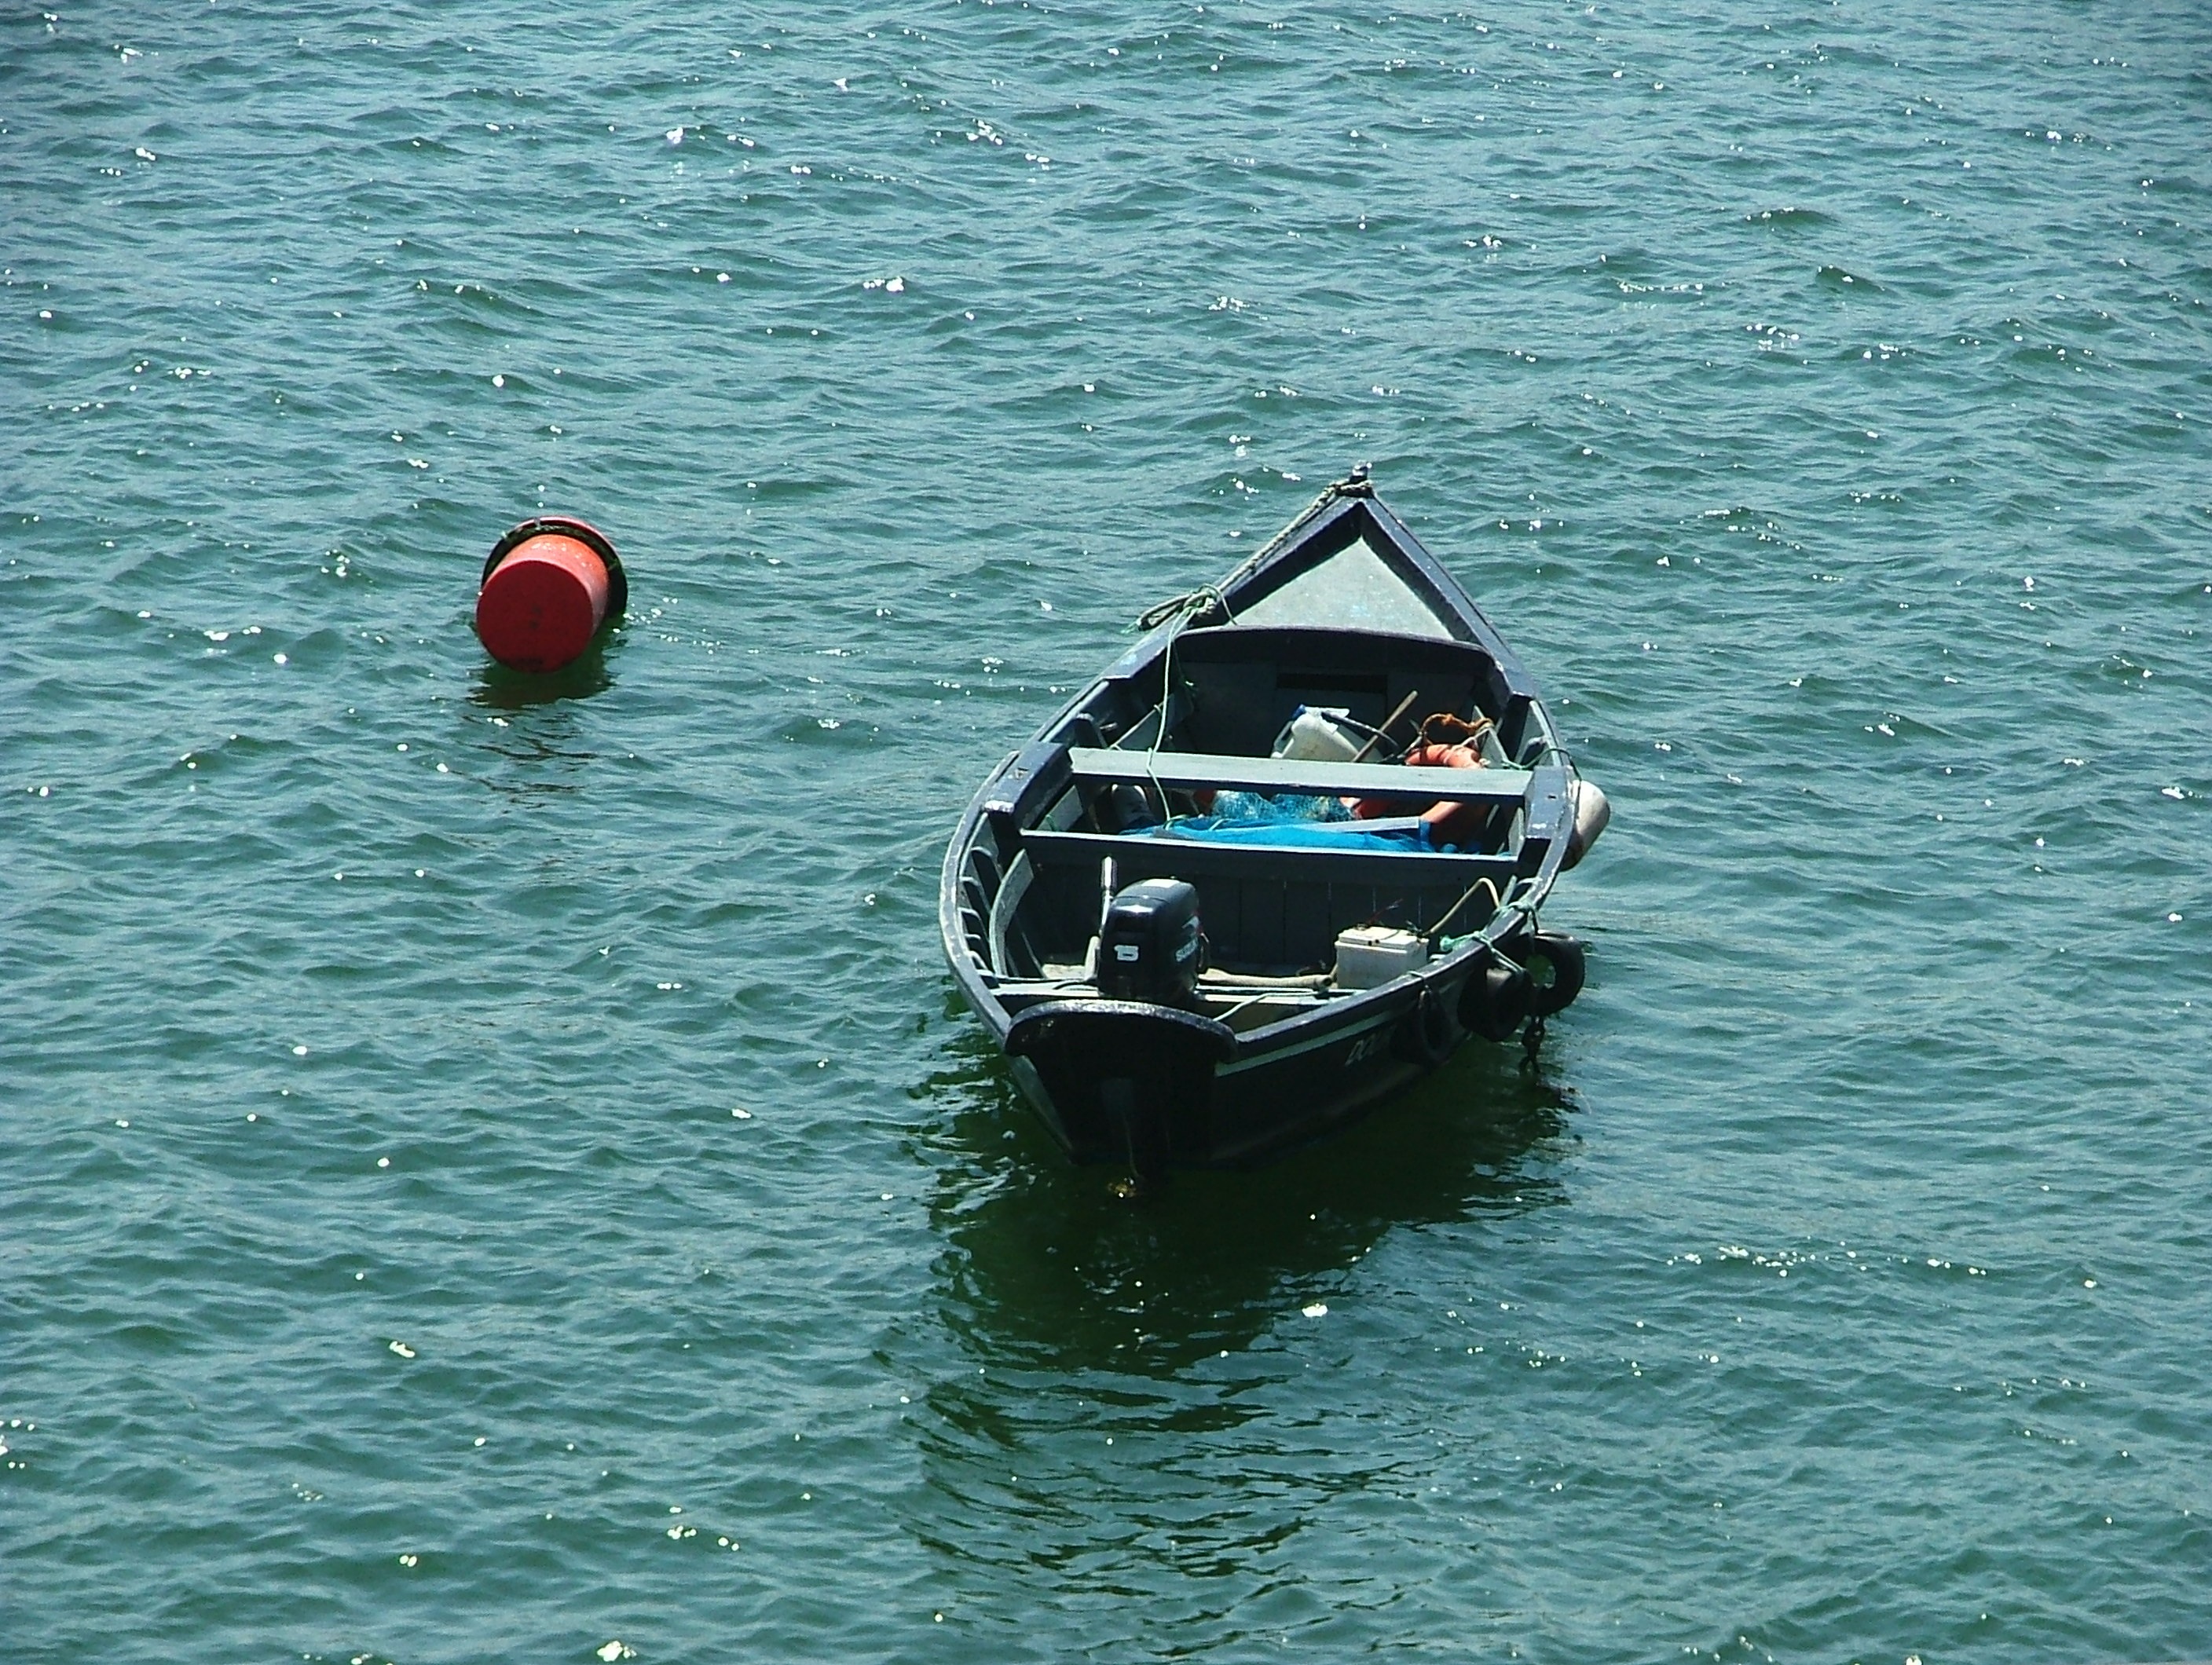
sea, water, boat, europe, vehicle, lonely, buoy, boating, portugal, watercraft, porto, watercraft rowing